Malta in the Eurovision Song Contest 2022

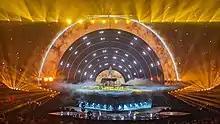
Emma Muscat performing during the second semi-final

Emma Muscat took part in technical rehearsals on 2 and 5 May, followed by dress rehearsals on 11 and 12 May. This included the jury show on 11 May where the professional juries of each country watched and voted on the competing entries.